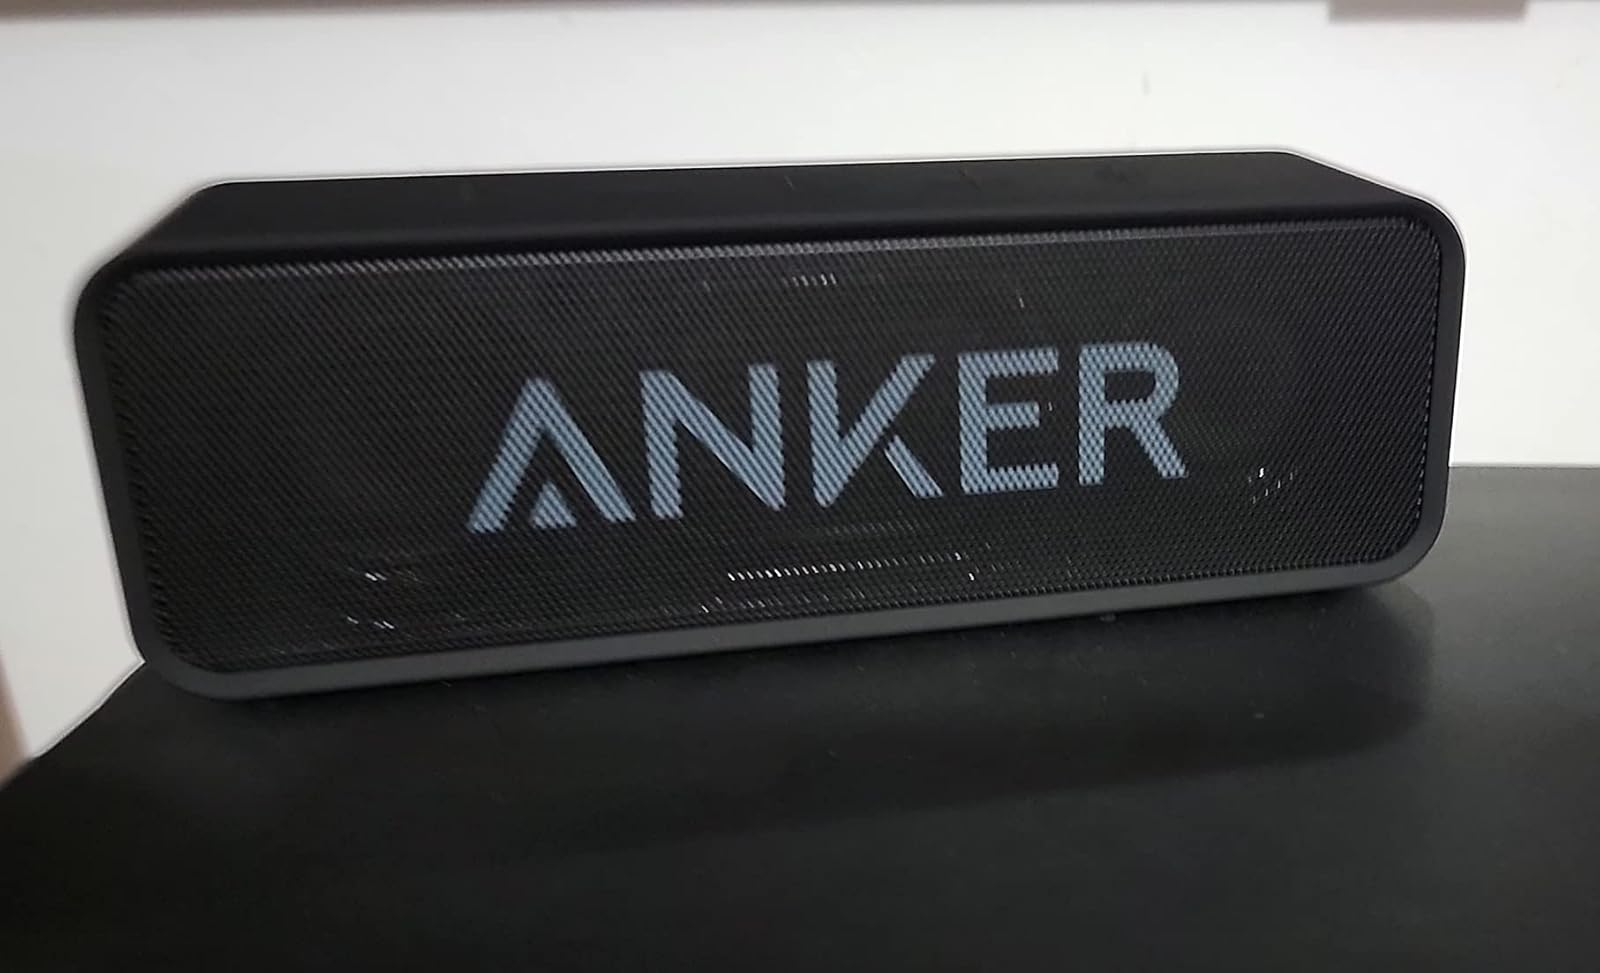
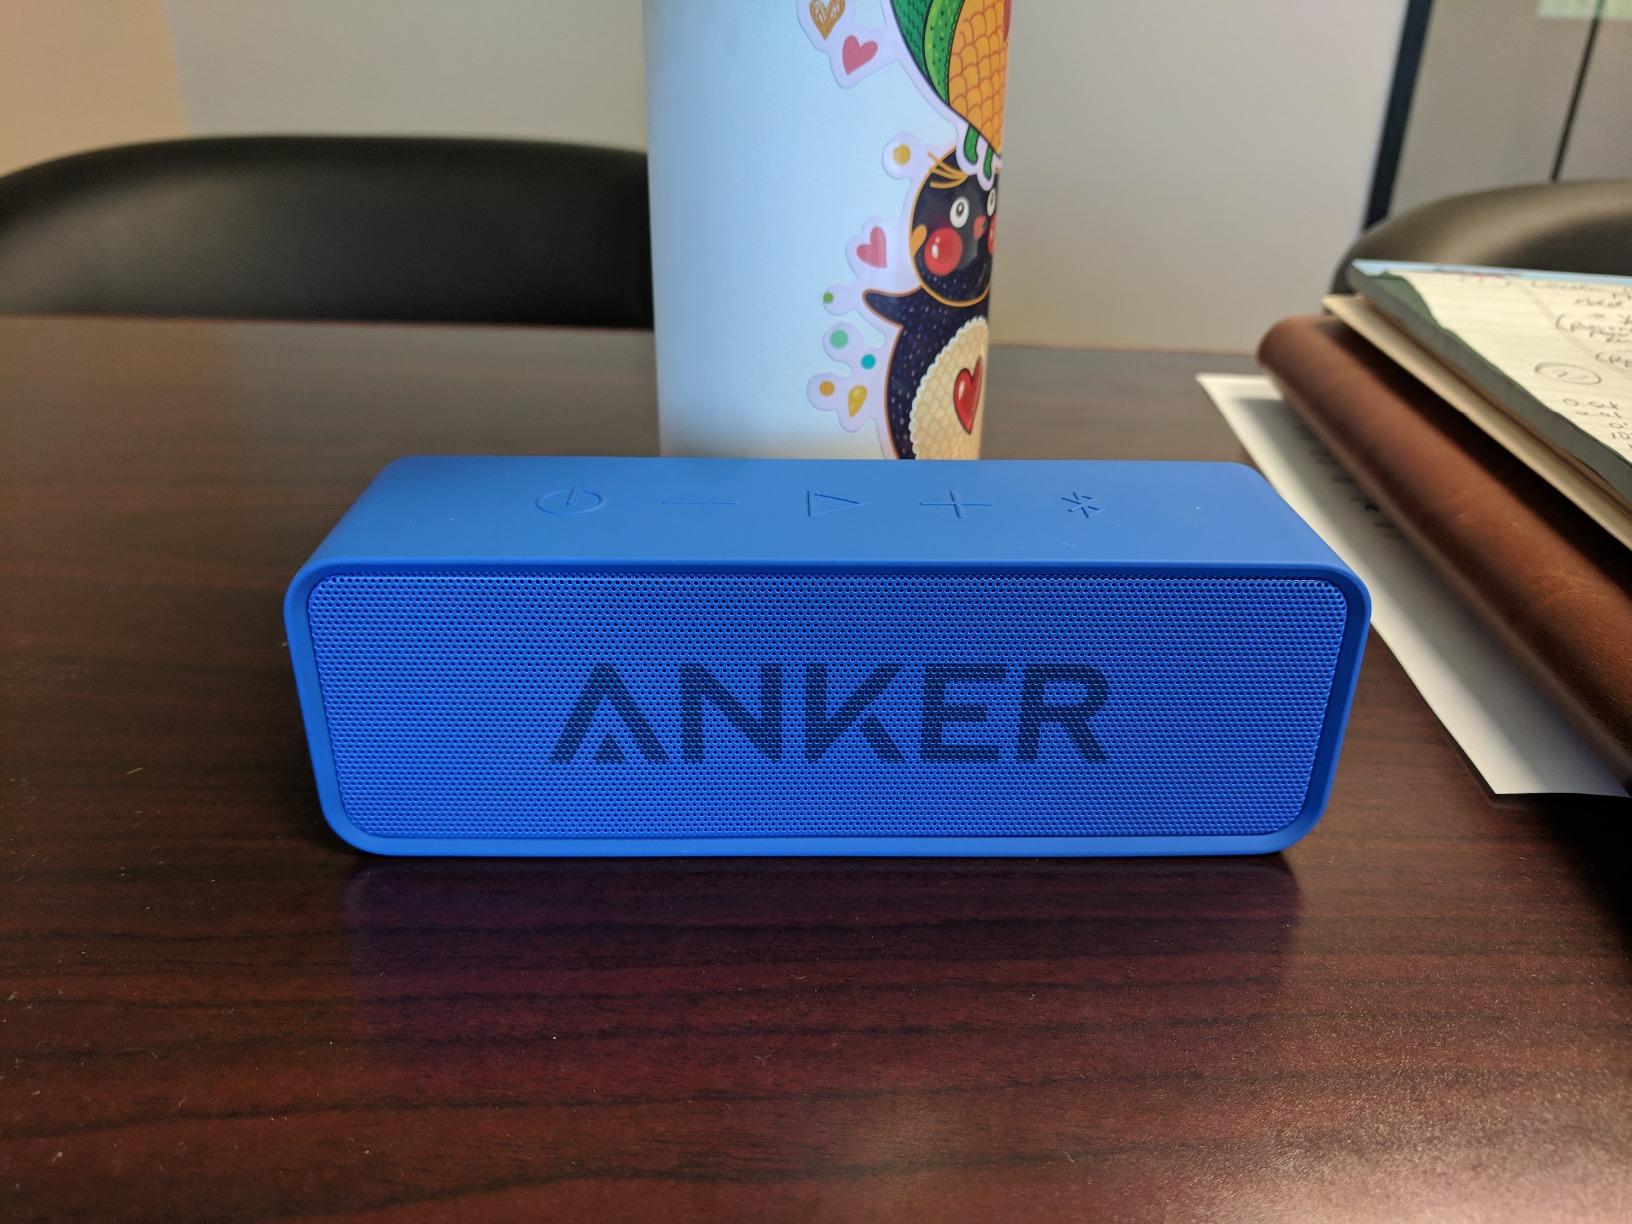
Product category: speaker
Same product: no